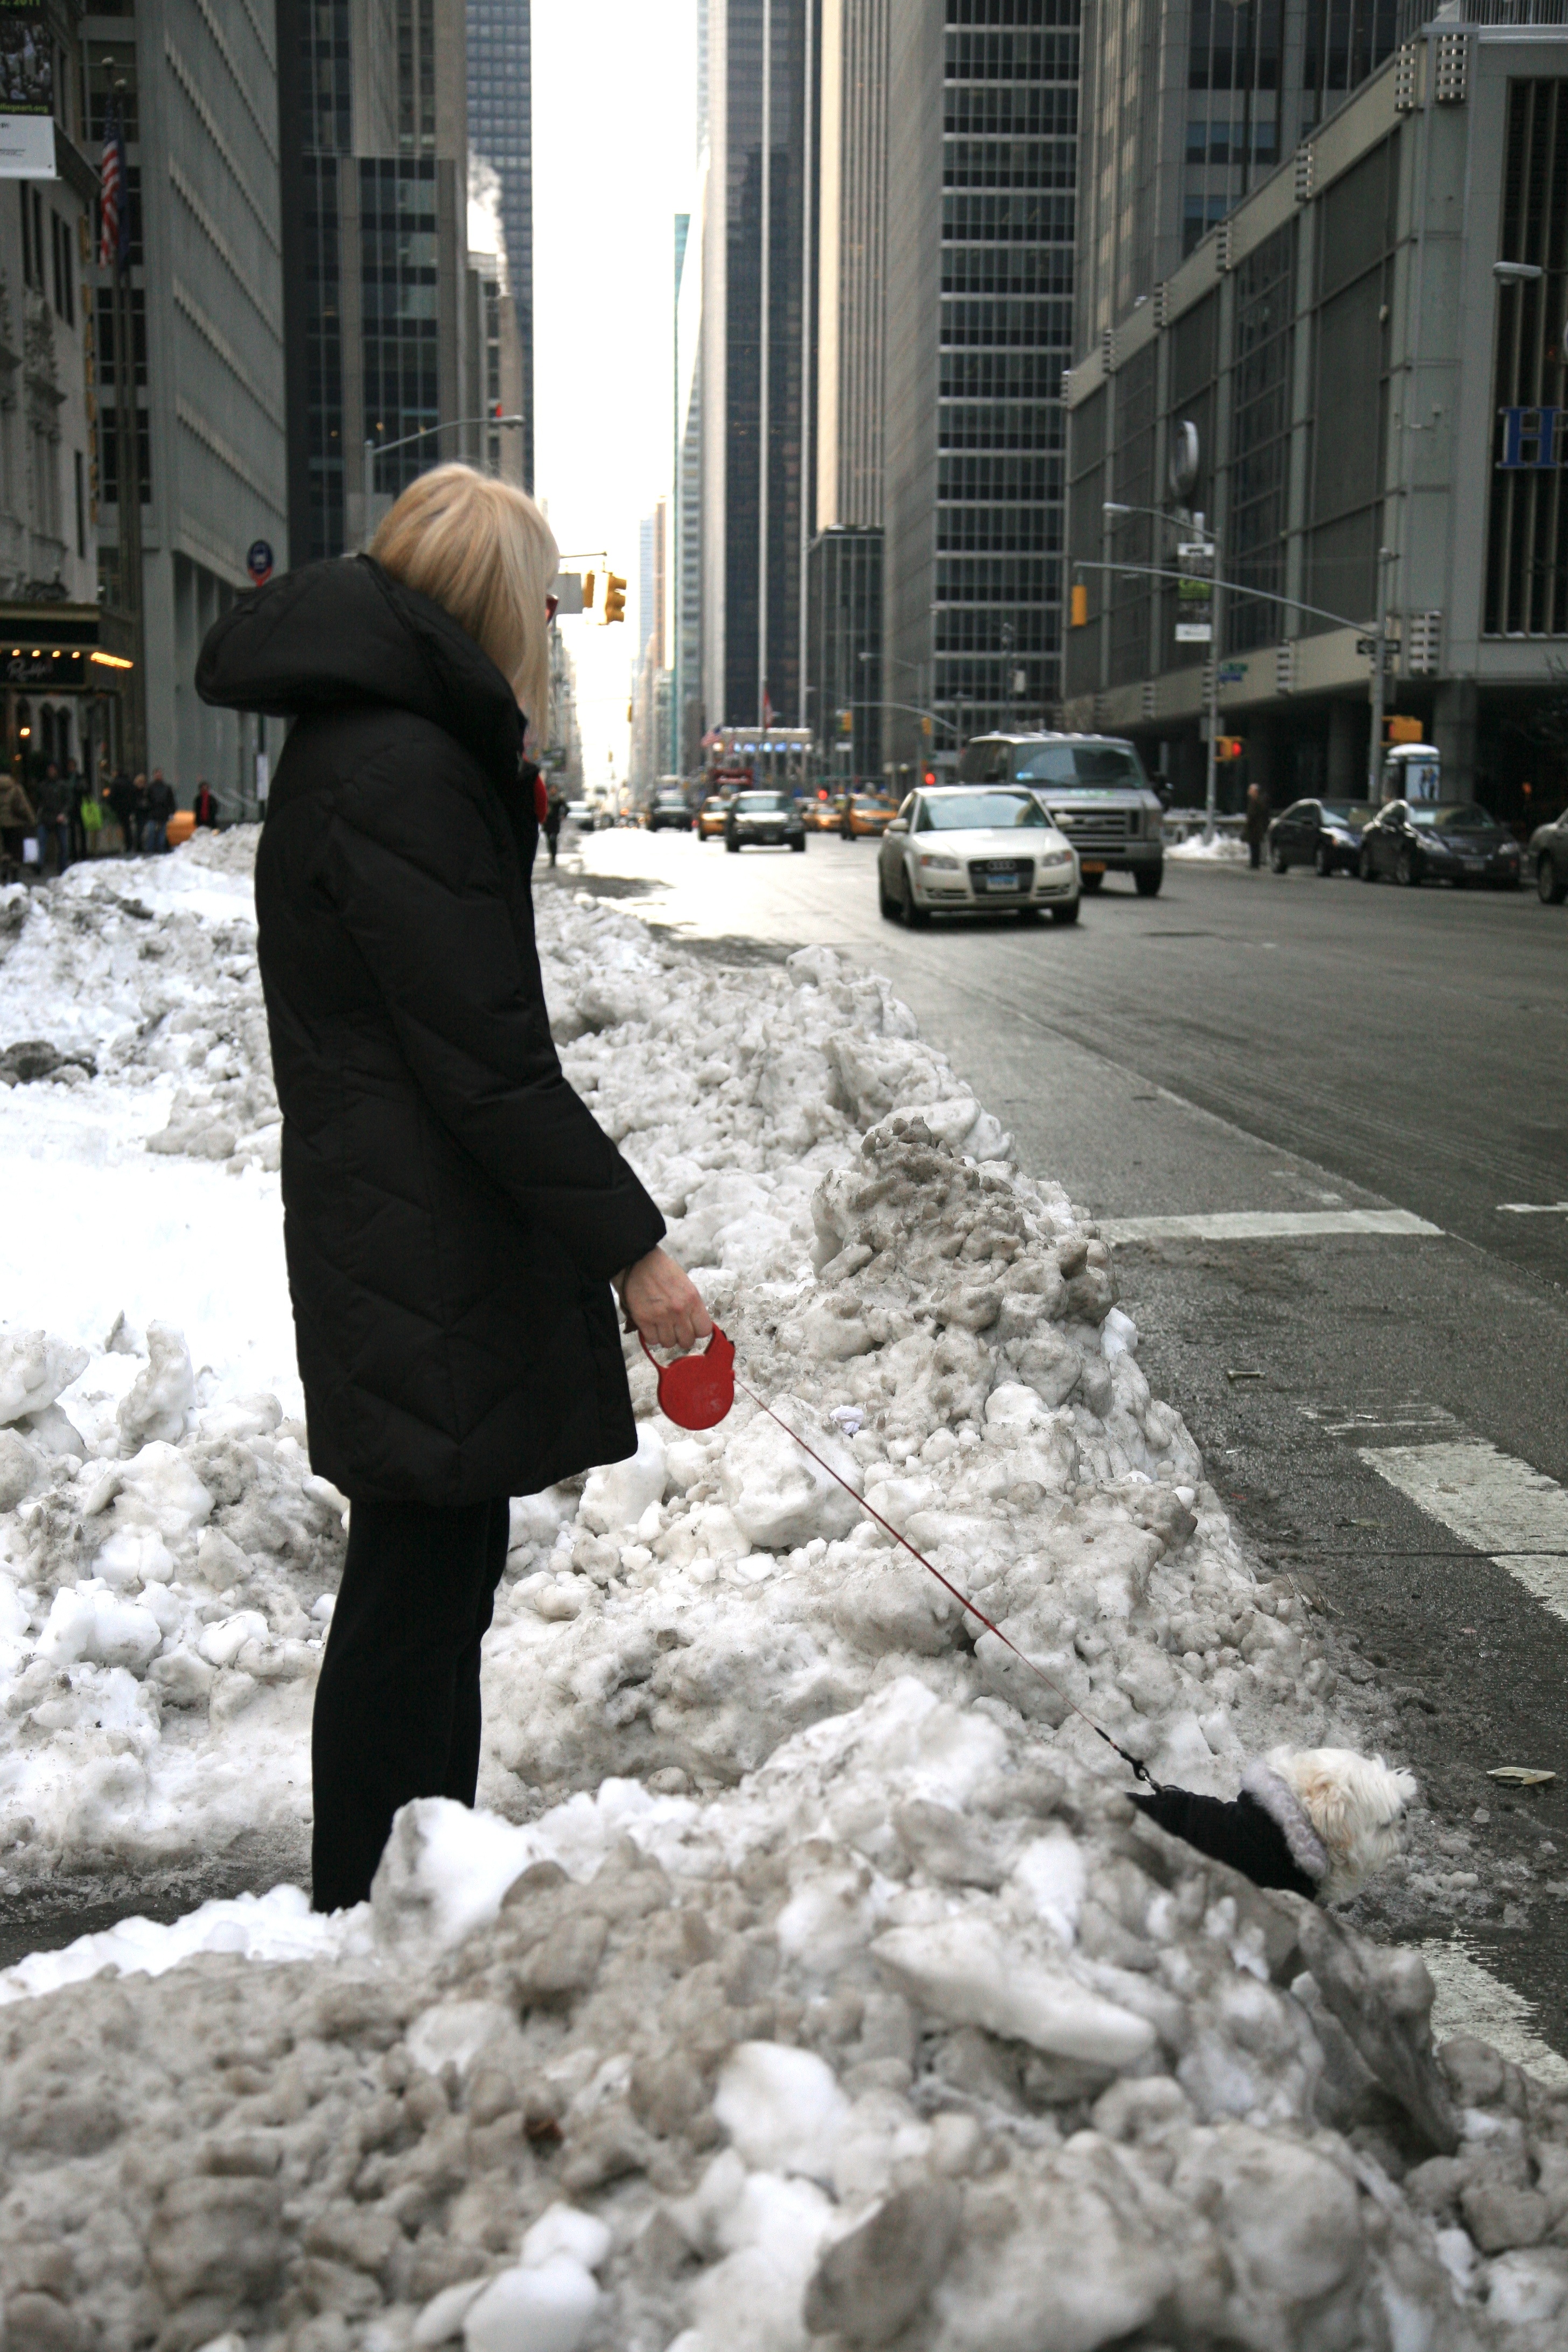
snow, winter, road, street, manhattan, ice, nyc, weather, season, newyork, newyorkcity, ny, 5d, canon5d, midtown, selection, freezing, ef24105mmf4lisusm, midtownwest, newyorker